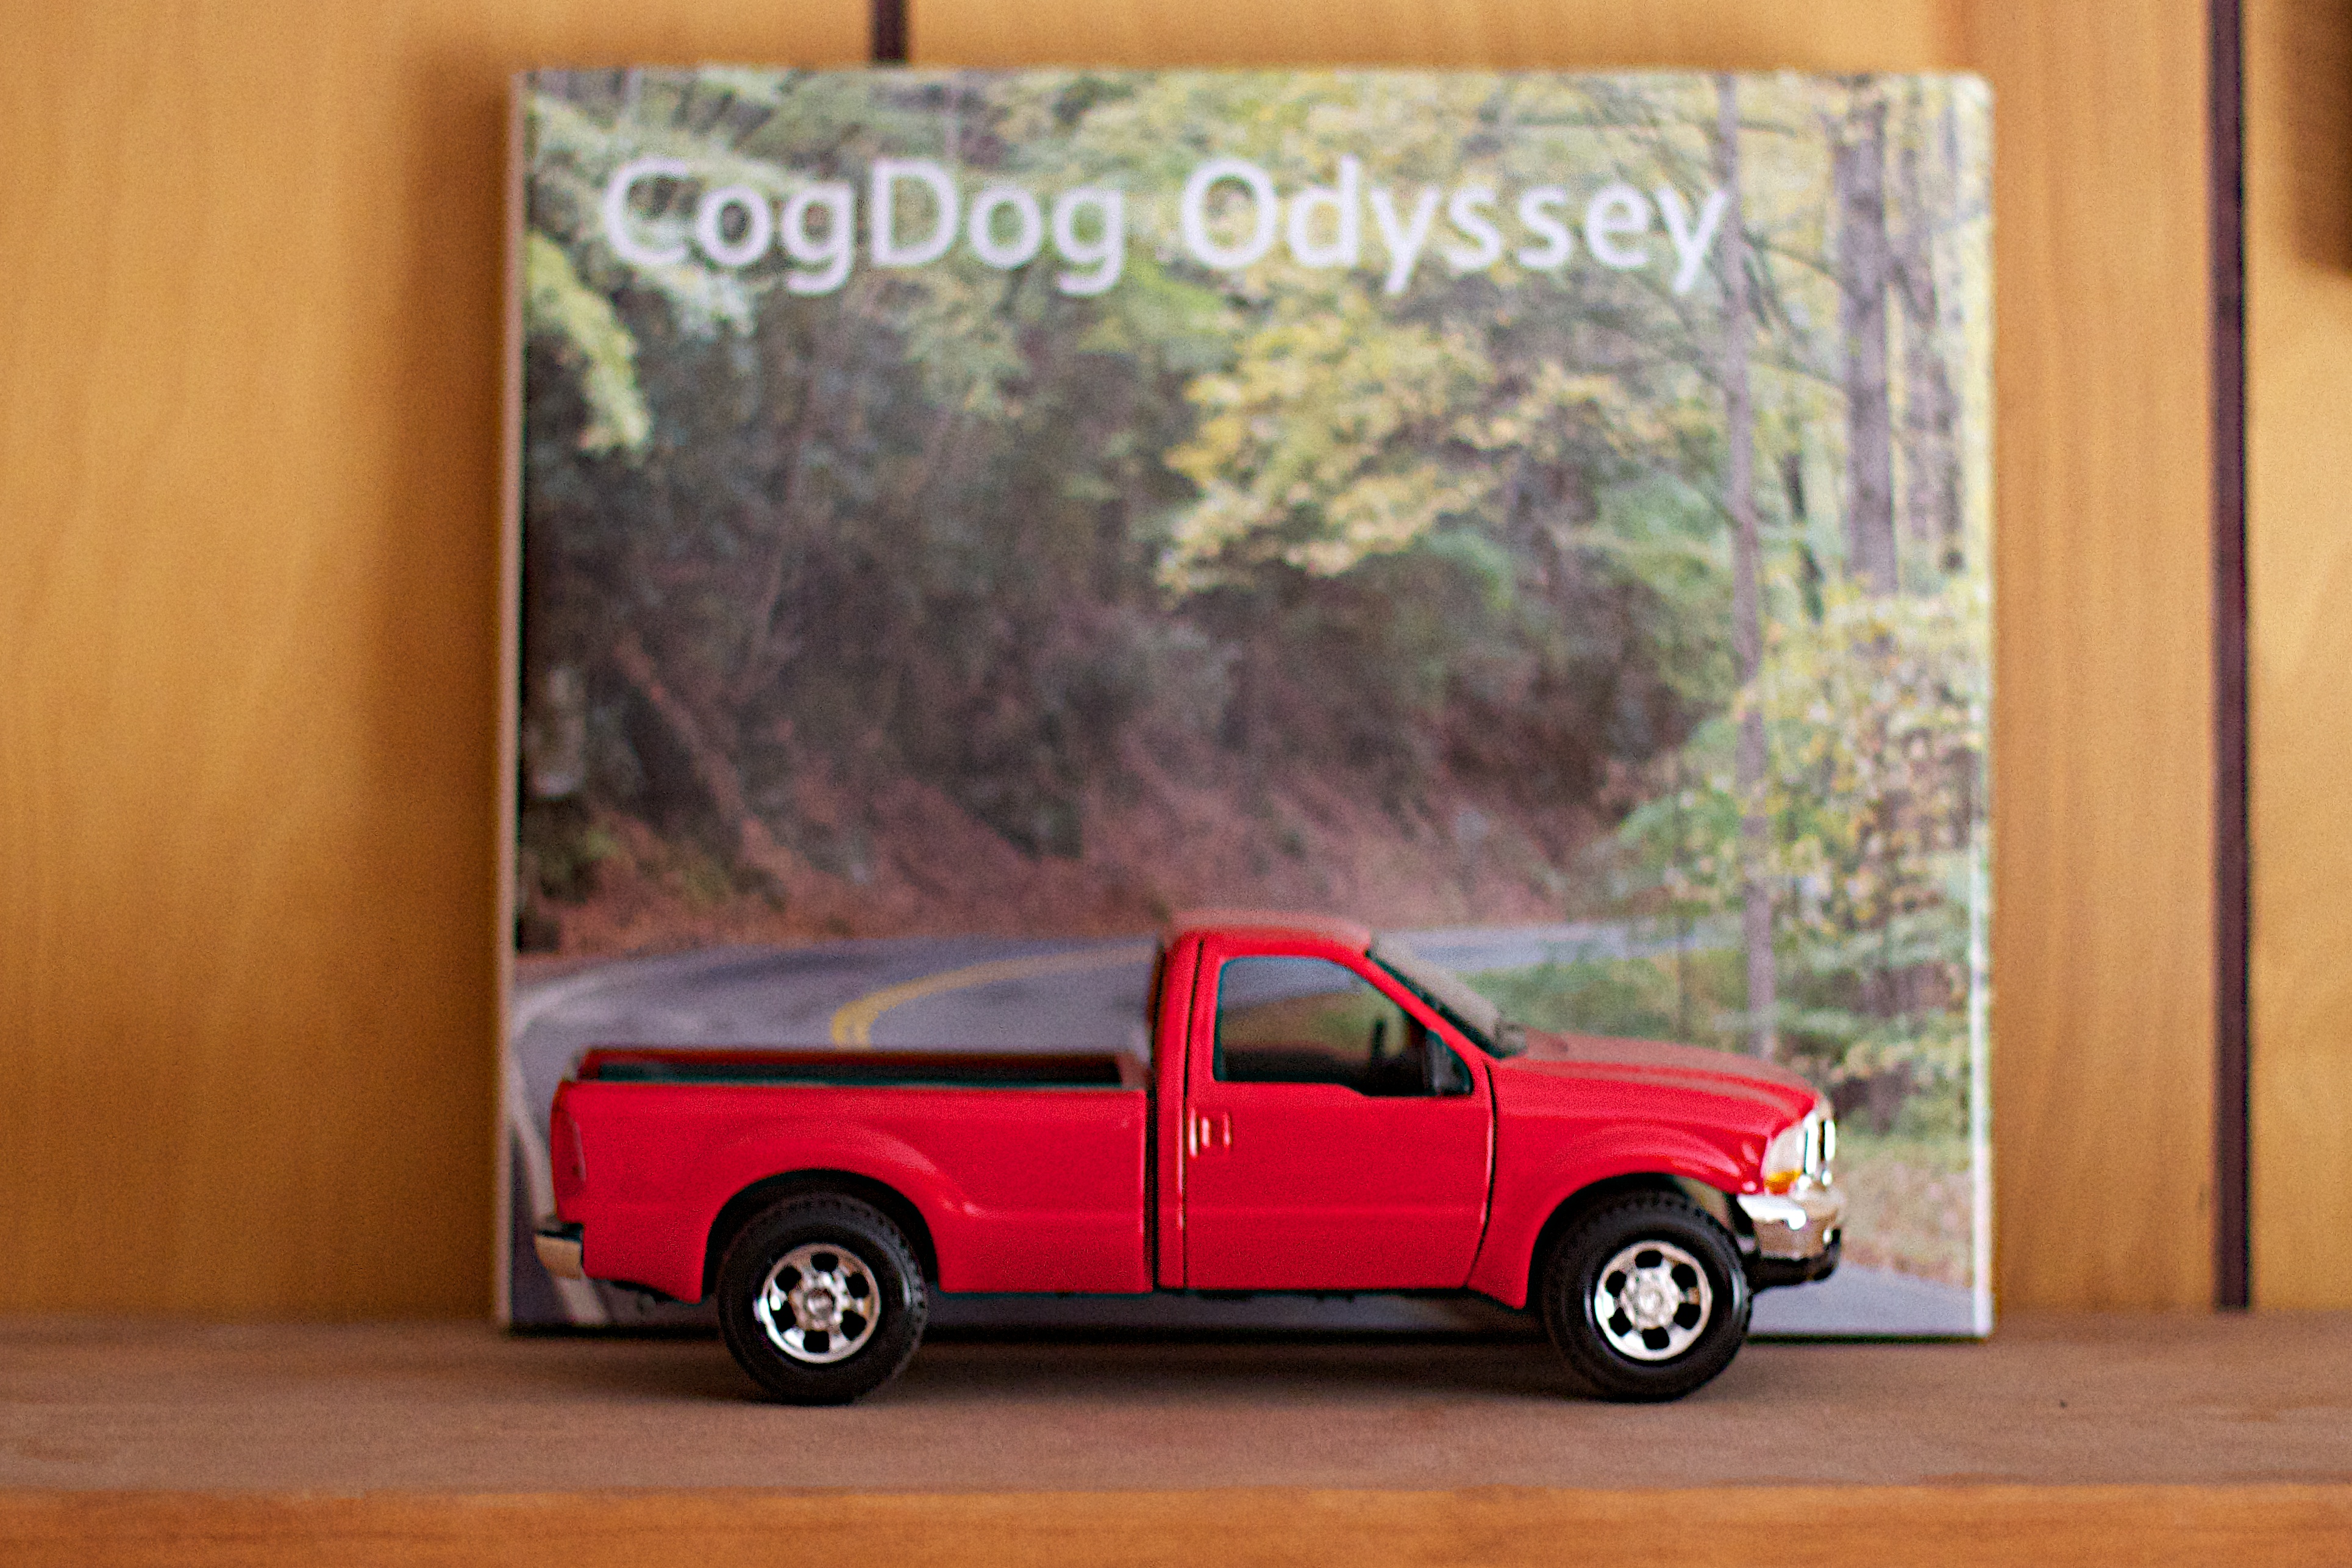
car, van, truck, vehicle, odyssey, pickup truck, automobile make